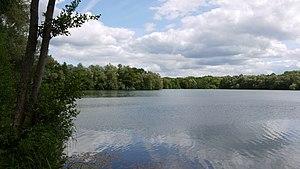
Bassin de retenue du Trévoix, vallée de l'Orge, Bruyères-le-Chatel (France). C'est la plus grande retenue d’eau de la vallée avec 1,2 million de m3
L’Orge est une rivière de France, longue de 50,1 km, affluent de la rive gauche de la Seine, dont le cours traverse les départements des Yvelines et de l’Essonne.